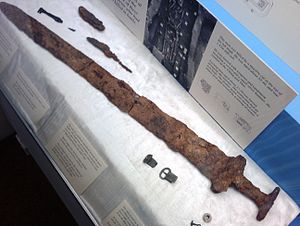
Store Hedenske Hær
Et sværd fra en viking begravet i Repton i Mercia. Dette sværd er nu i Derby Museum and Art Gallery.
"Den Store Hedenske Hær, også kendt som ""den store hær"" eller ""den store danske hær"", var en vikingehær, som kom fra Danmark. Hæren plyndrede og erobrede store dele af England i slutningen af det niende århundrede. Overleverede kilder giver ingen præcise oplysninger om hærens størrelse til forskel fra mange andre skandinaviske hære i perioden, som er velbeskrevne, men den var helt klart blandt de største styrker af sin slags og bestod af hundreder af skibe og flere tusinde krigere.